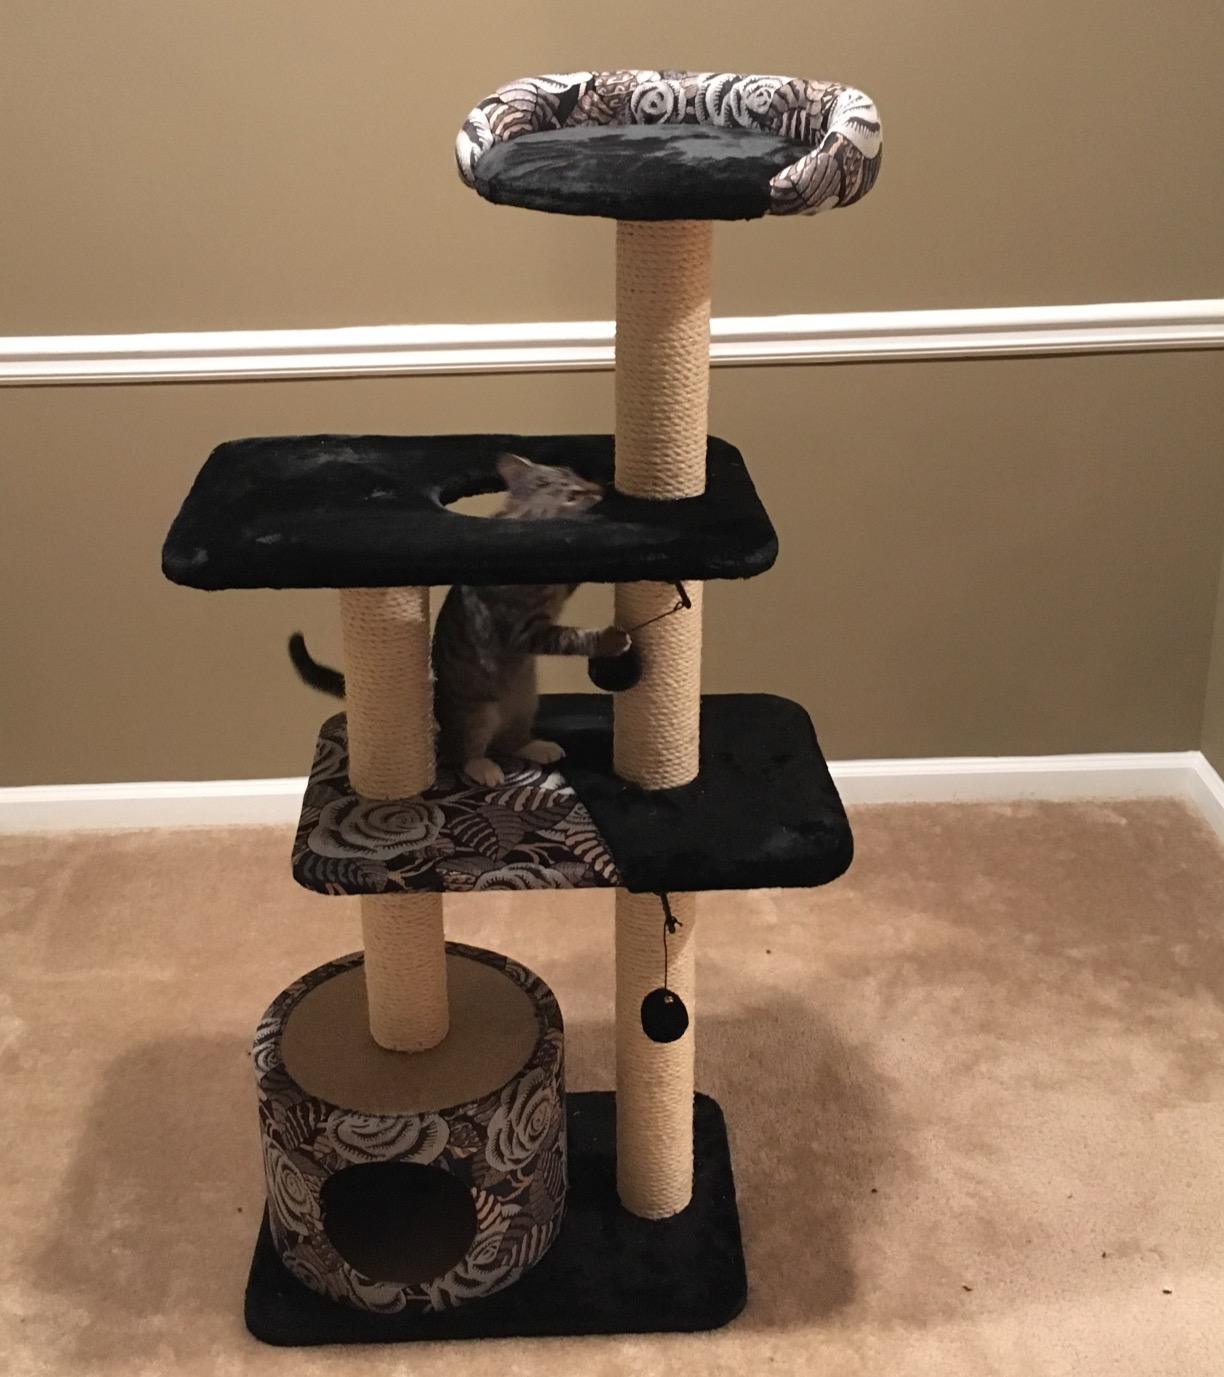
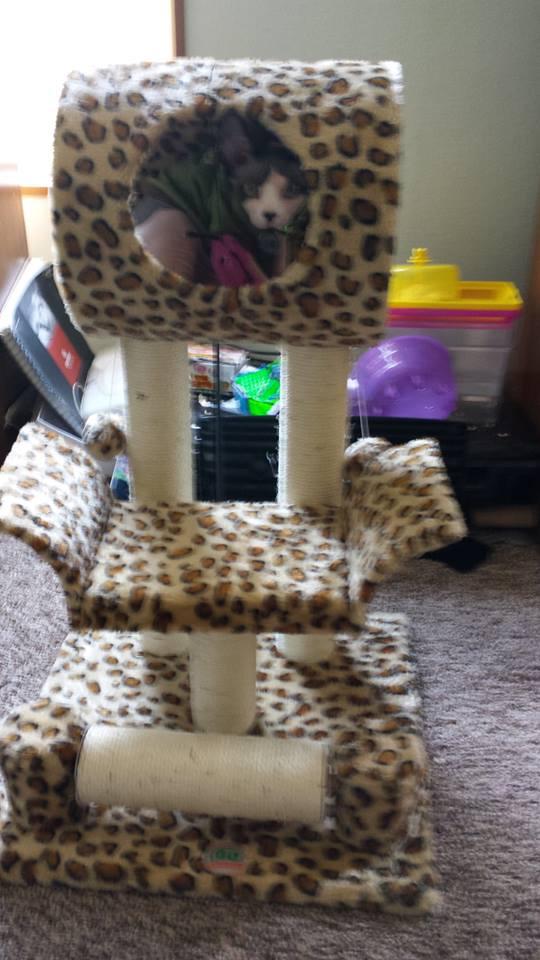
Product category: items_cat tree
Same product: no